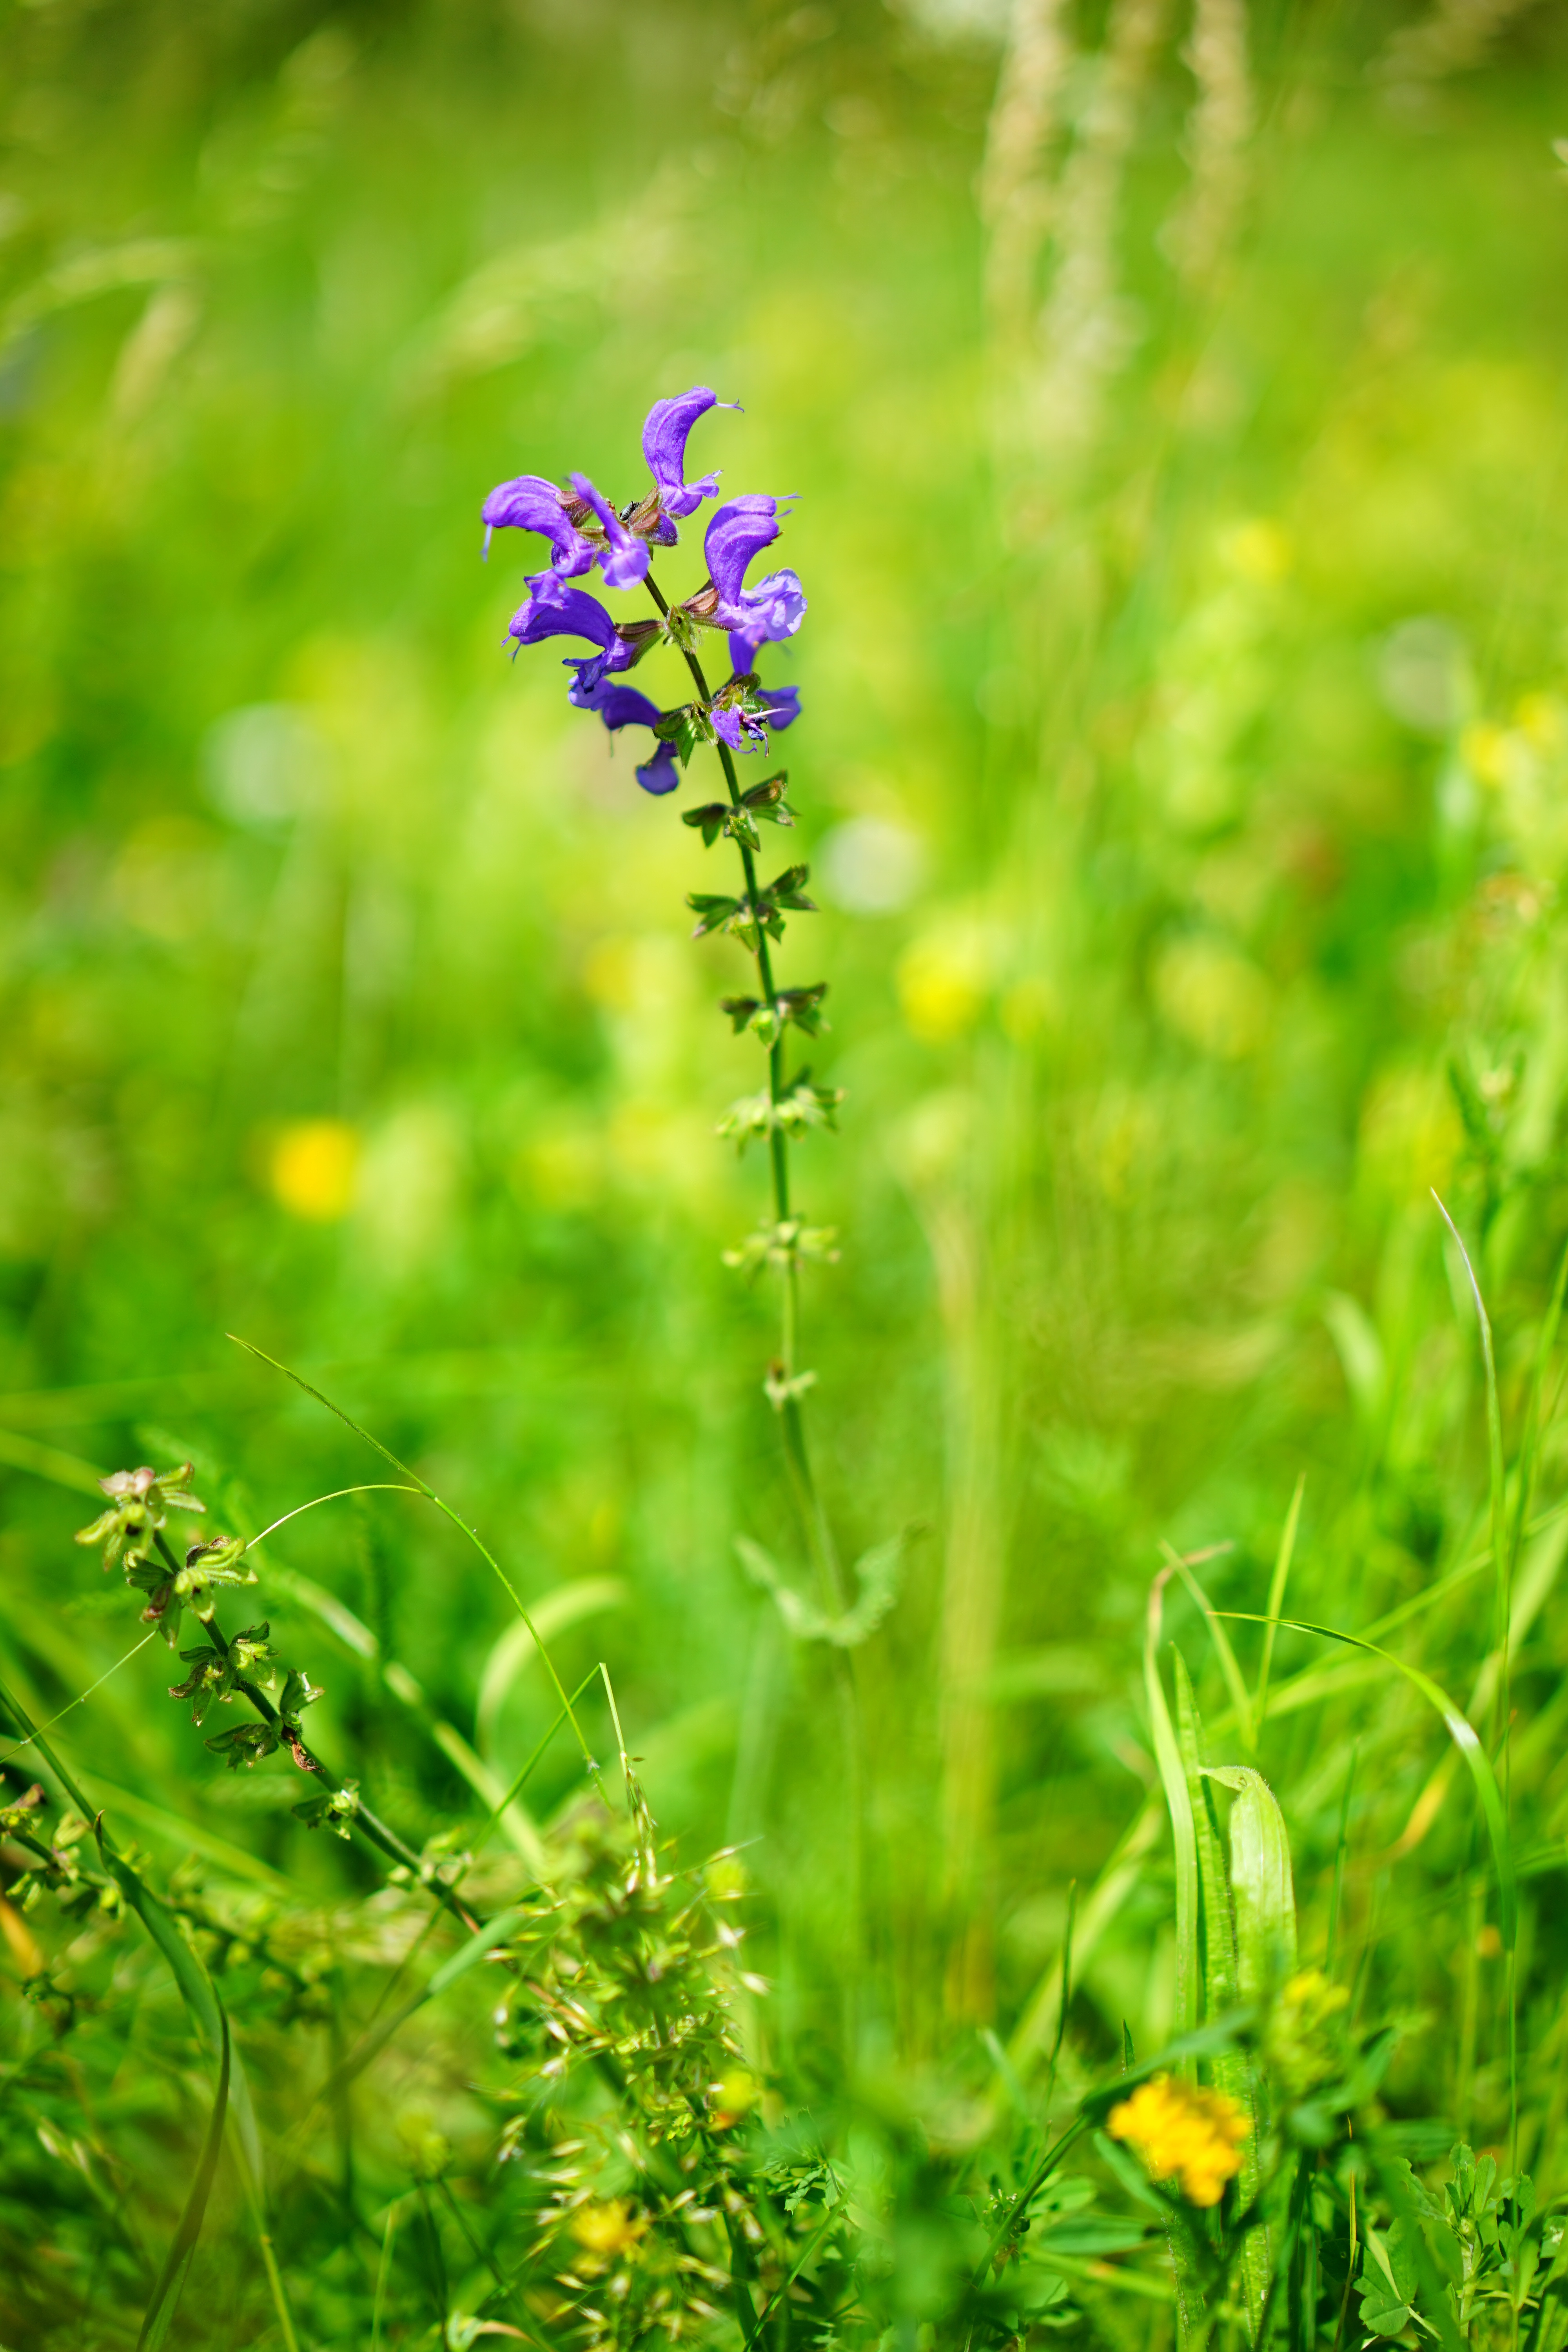
grass, blossom, plant, field, lawn, meadow, prairie, flower, purple, bloom, green, herb, botany, flora, wild flower, wildflower, sage, grassland, violet, habitat, macro photography, lamiales, inflorescence, flowering plant, lamiaceae, wild sage, sage way, fat meadow, salvia pratensis, half rosette plant, light plant, nepetoideae, grass family, land plant